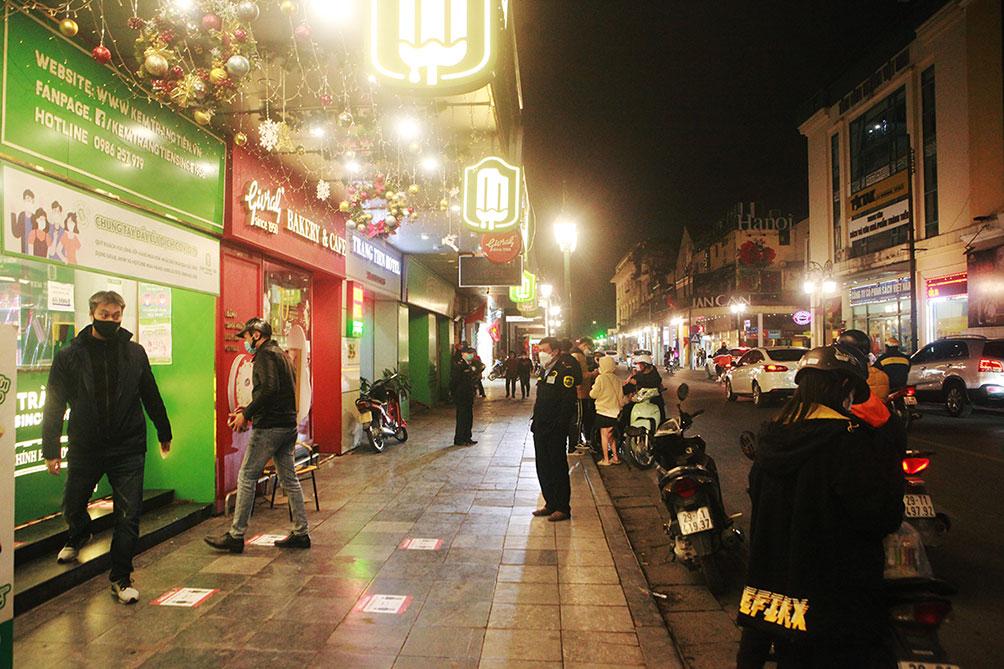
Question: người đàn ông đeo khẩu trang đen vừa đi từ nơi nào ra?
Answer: người đàn ông vừa đi từ cây atm ra